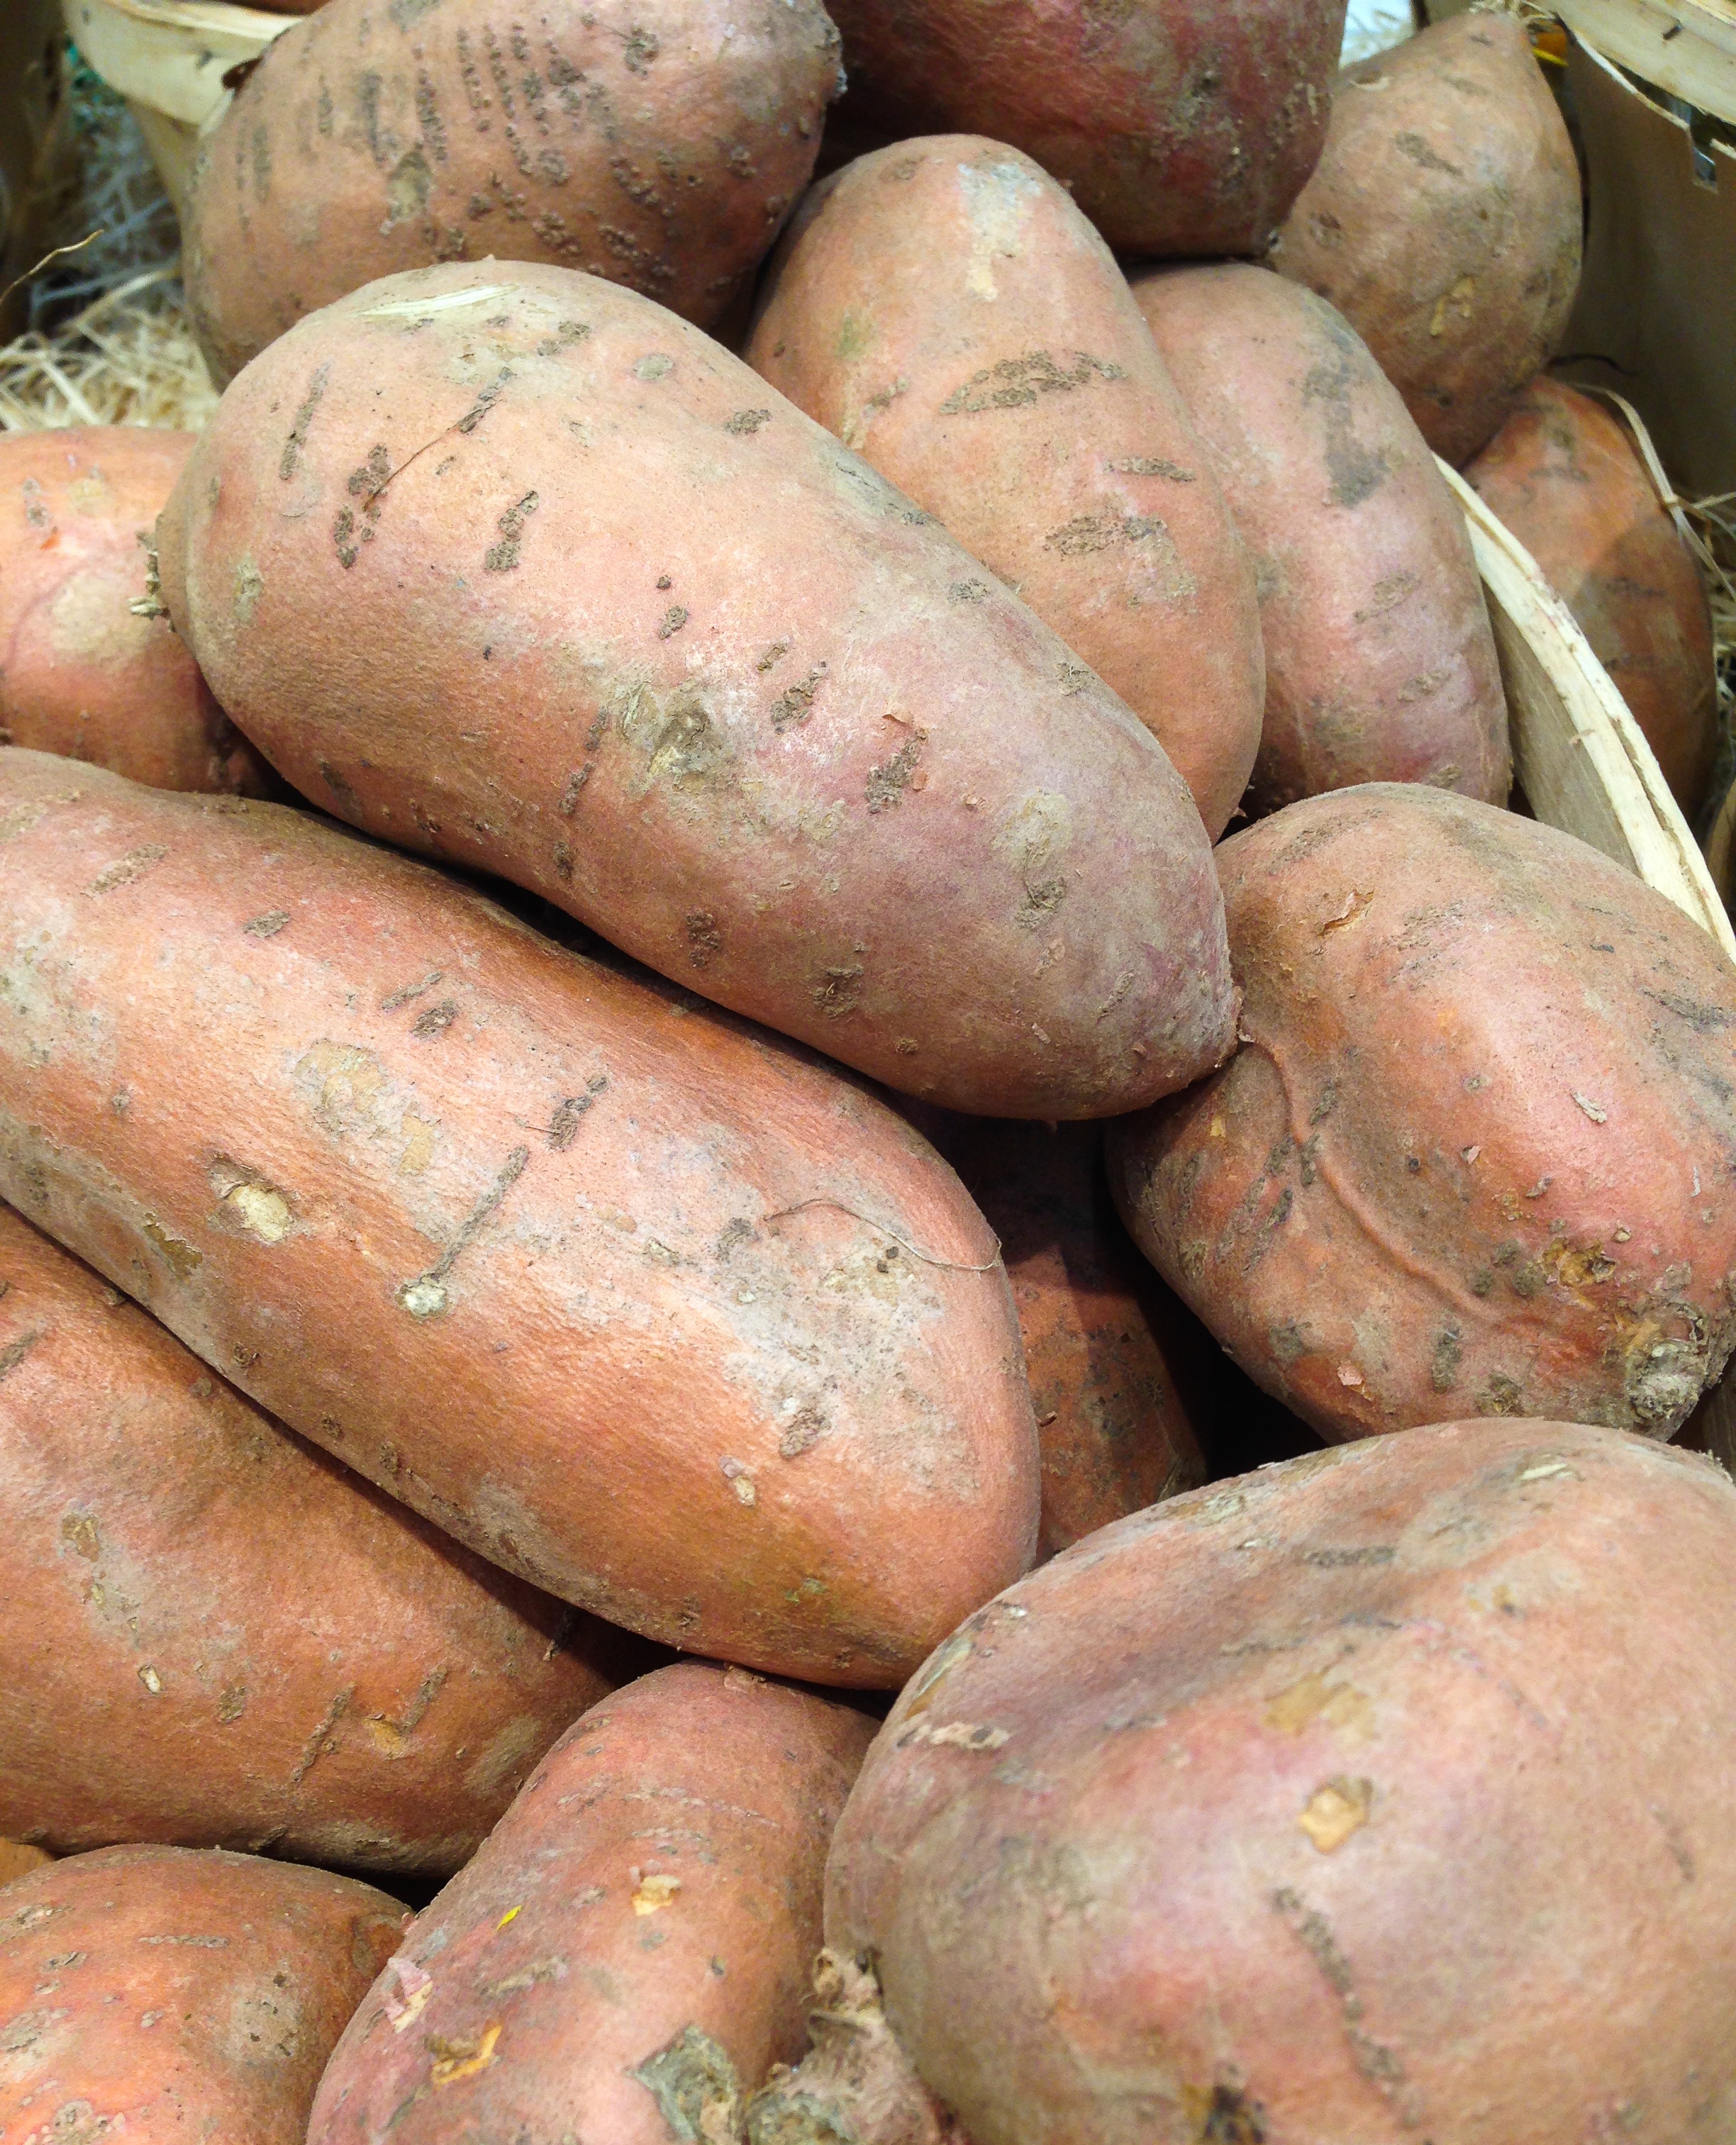
plant, food, produce, vegetable, market, potato, vegetables, vegetable garden, flowering plant, tuber, sweet potatoes, root vegetable, land plant, potato and tomato genus